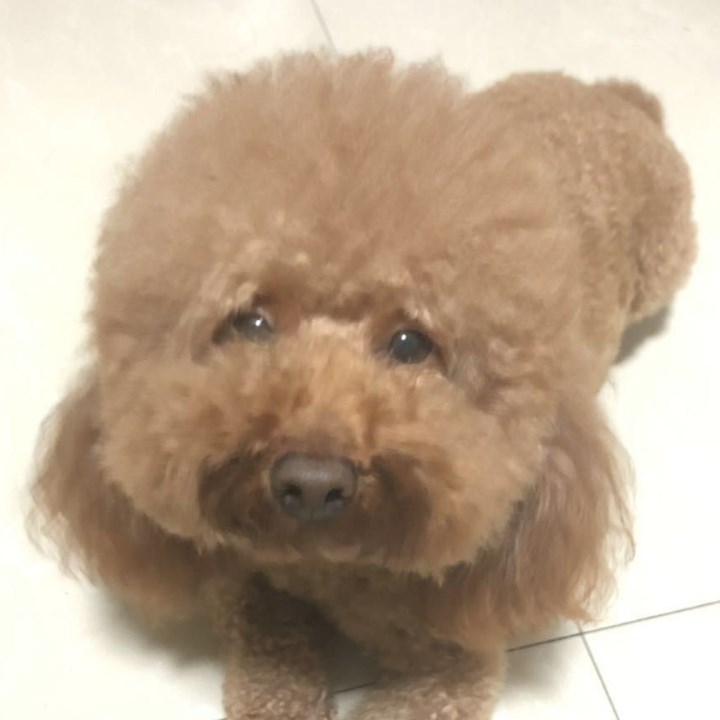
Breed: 7449-n000128-teddy